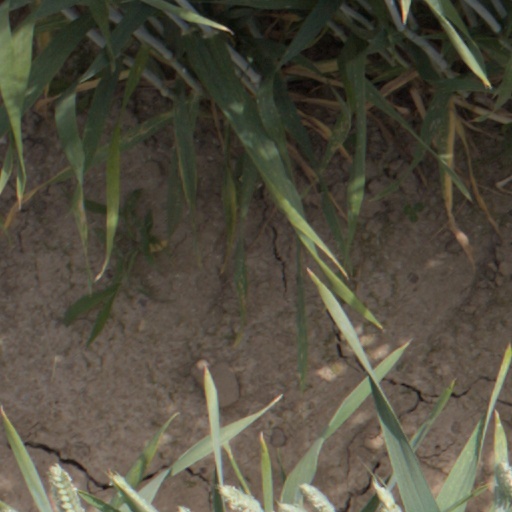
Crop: wheat